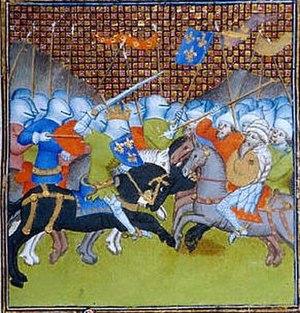
Clotaire II se bat contre les Lombards. Grandes chroniques de France, Livre V, Chapitre 1. MS.536, 54r.